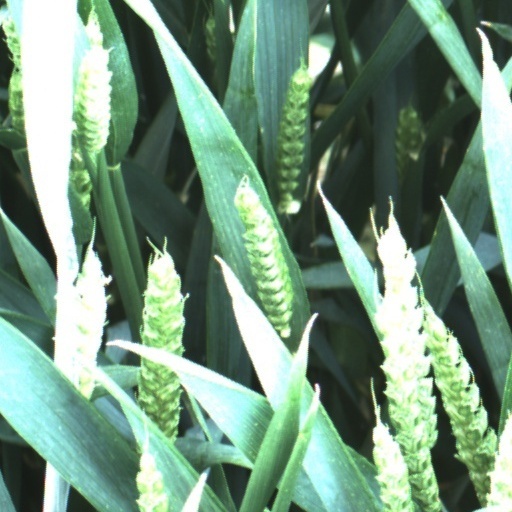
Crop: wheat